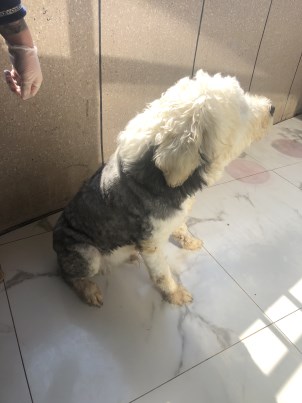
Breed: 257-n000108-Old_English_sheepdog